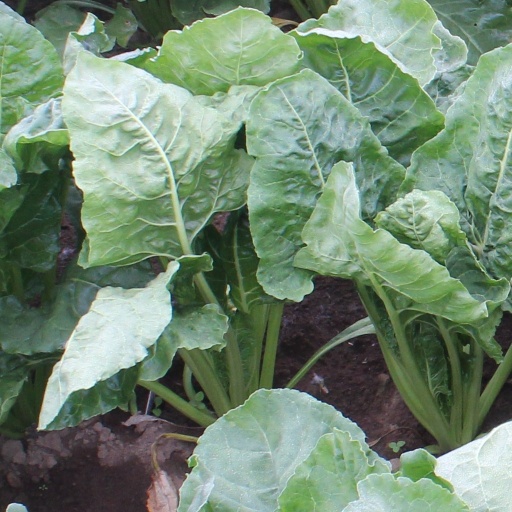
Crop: sugar beet